Eugene (wrestler)

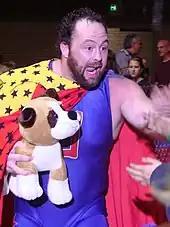
Dinsmore in 2007

On the March 19, 2007, episode of "Raw", Eugene was forced into a match with Umaga, as a punishment for accidentally spilling a drink on Vince McMahon. After losing, McMahon shaved Eugene's head. Eugene wrestled on the June 2, 2007 "Saturday Night's Main Event XXXIV", where he debuted a new "Superman-esque" wrestling attire. He teamed with Kane and Doink The Clown to defeat Kevin Thorn, Viscera, and Umaga.